Seetharama Kalyana

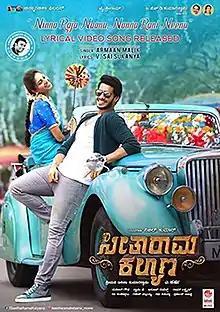
Theatrical poster, of the film

Seetharama Kalyana is a 2019 Indian Kannada-language action drama film written and directed by A. Harsha and produced by Anitha Kumaraswamy under the Channambika Films banner. The film has an ensemble cast with Nikhil Kumar and Rachita Ram in the lead roles. The supporting cast includes R. Sarathkumar, P. Ravi Shankar, Madhoo, Hindi actor Sanjay Kapoor making his debut in Kannada, Bhagyashree, Adithya Menon, Chikkanna, Sadhu Kokila among others.